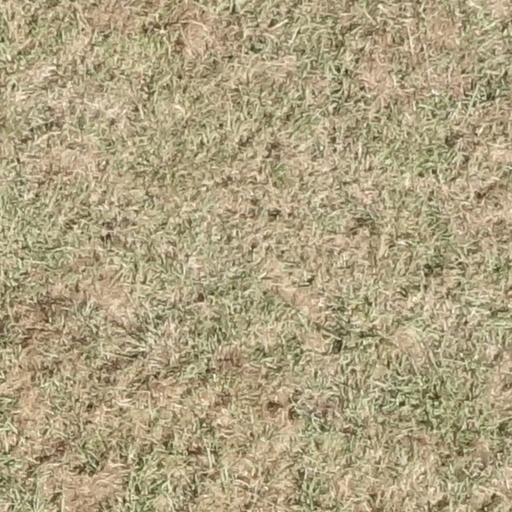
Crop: sorghum